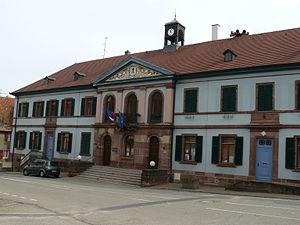
Mairie et presbytère de Pfaffenheim
Pfaffenheim est une commune française située dans le département du Haut-Rhin, en région Grand Est.